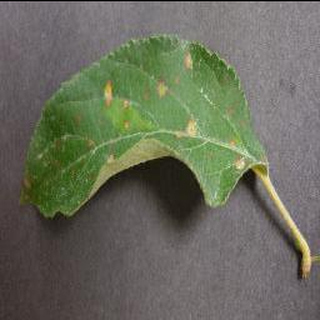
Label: apple_cedar_apple_rust